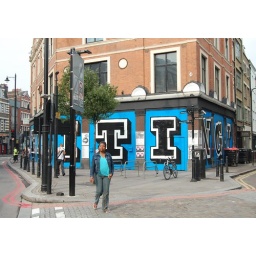
EXCITING! walls (hidden by less exciting street furniture)